David Allison (footballer)

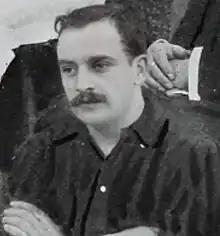

David Allison (1873 – after 1901) was a French-born English footballer, who played as a striker.